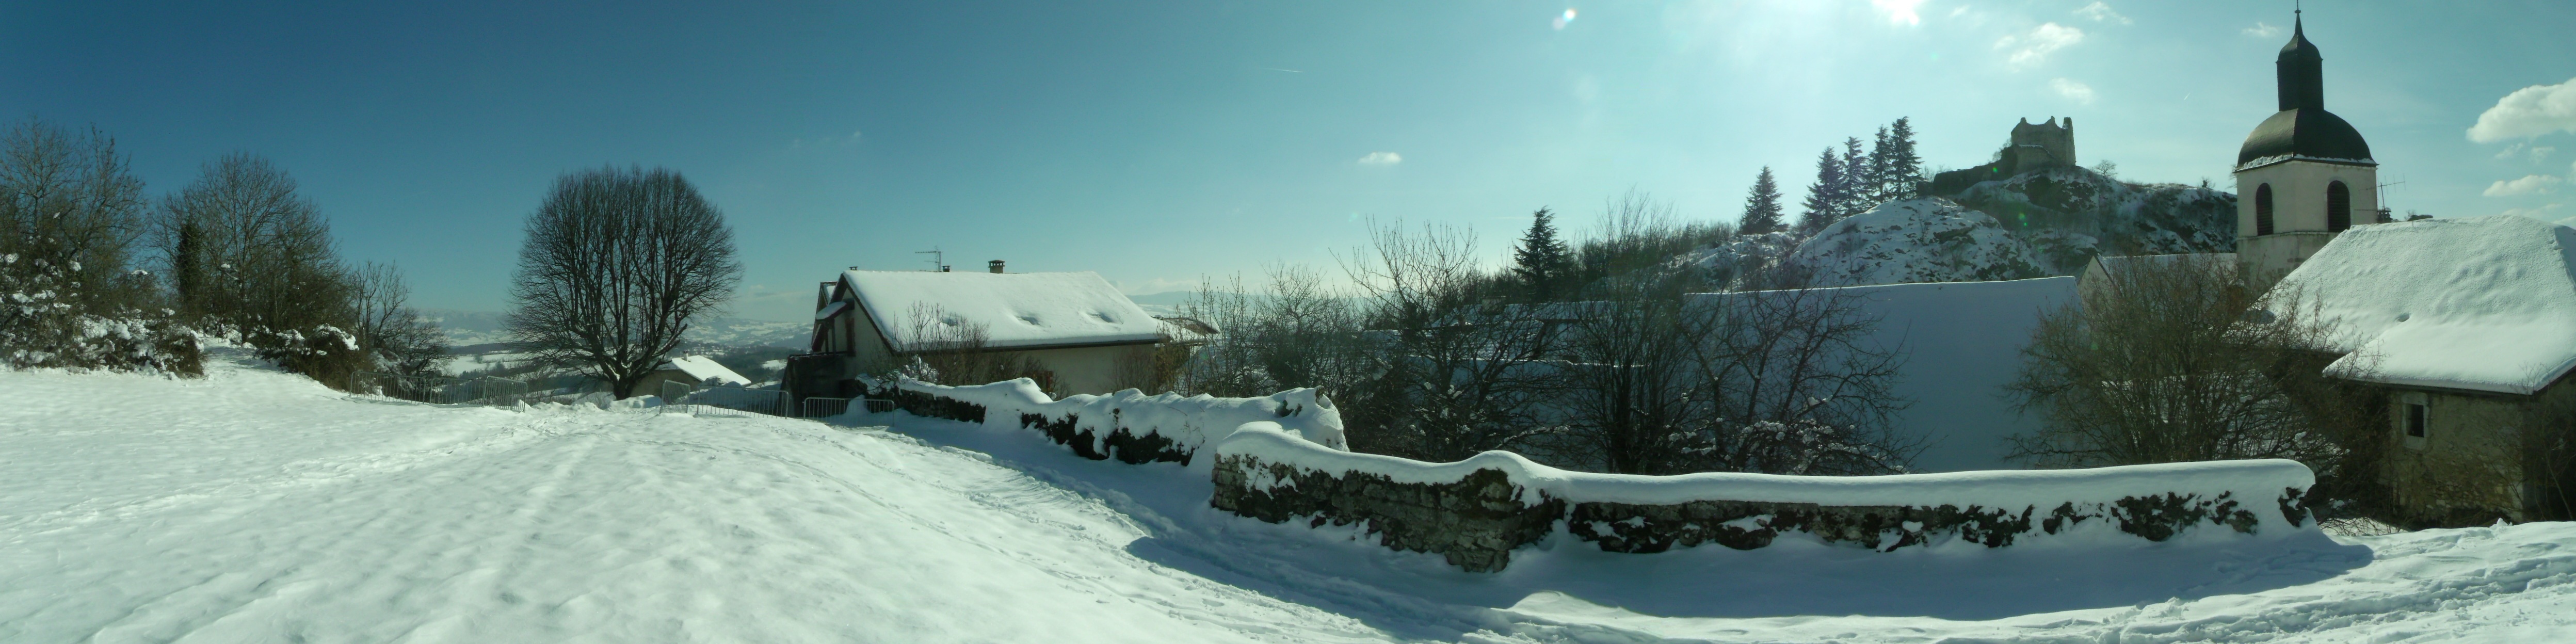
landscape, mountain, snow, winter, sun, white, panoramic, weather, blue sky, winter landscape, winter sport, alps, piste, geological phenomenon